Robert Herbert Story

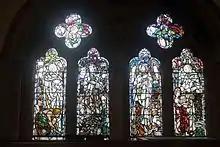
Robert Story Memorial Window by Douglas Strachan, in the Bute Hall of Glasgow University

In addition to lives of his father (1862), Professor Robert Lee (1870) and William Carstares (1876), he published a devotional book "Christ the Consoler; a volume of sermons, Creed and Conduct" (1878); "The Apostolic Ministry in the Scottish Church" (Baird Lecture, 1897), and several pamphlets on church questions.